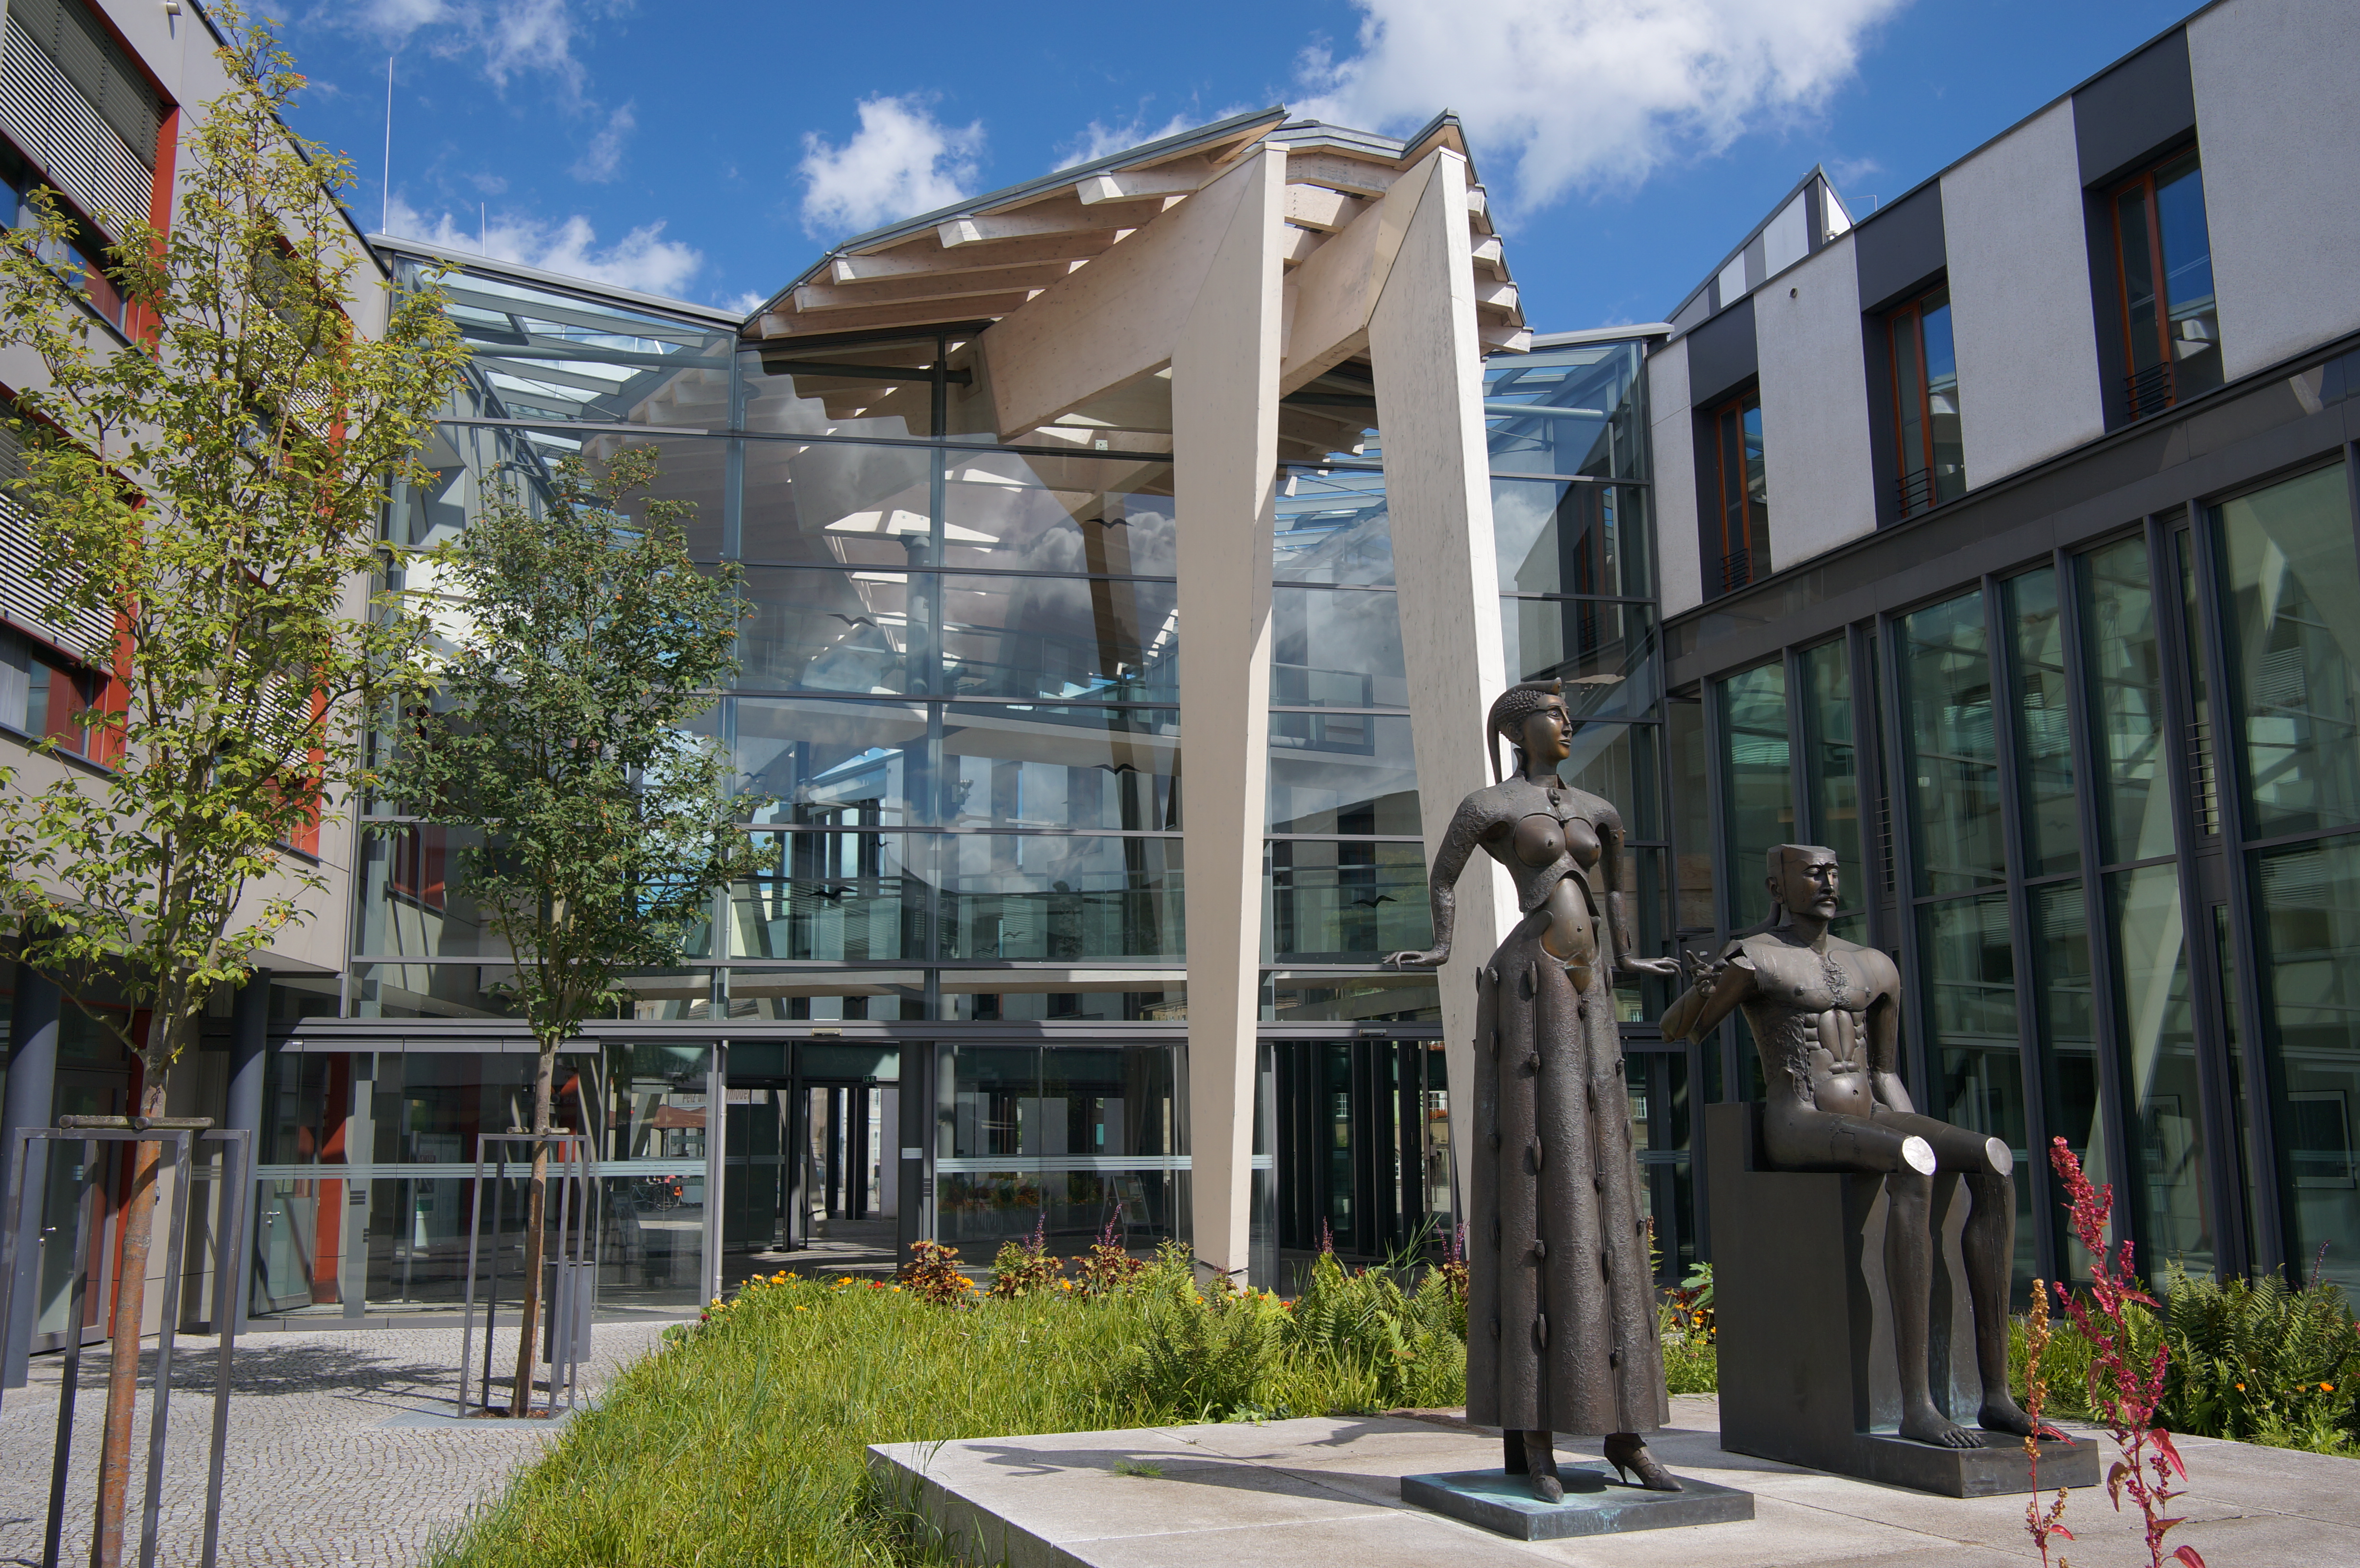
architecture, downtown, plaza, facade, tower block, 2016, germany, deutschland, samyang, sony, campus, nex, nex6, brandenburg, 21mm, lenstagged, samyang21mm114umccse, samyang21mm, steffenzahn, eberswalde, condominium, neighbourhood, residential area